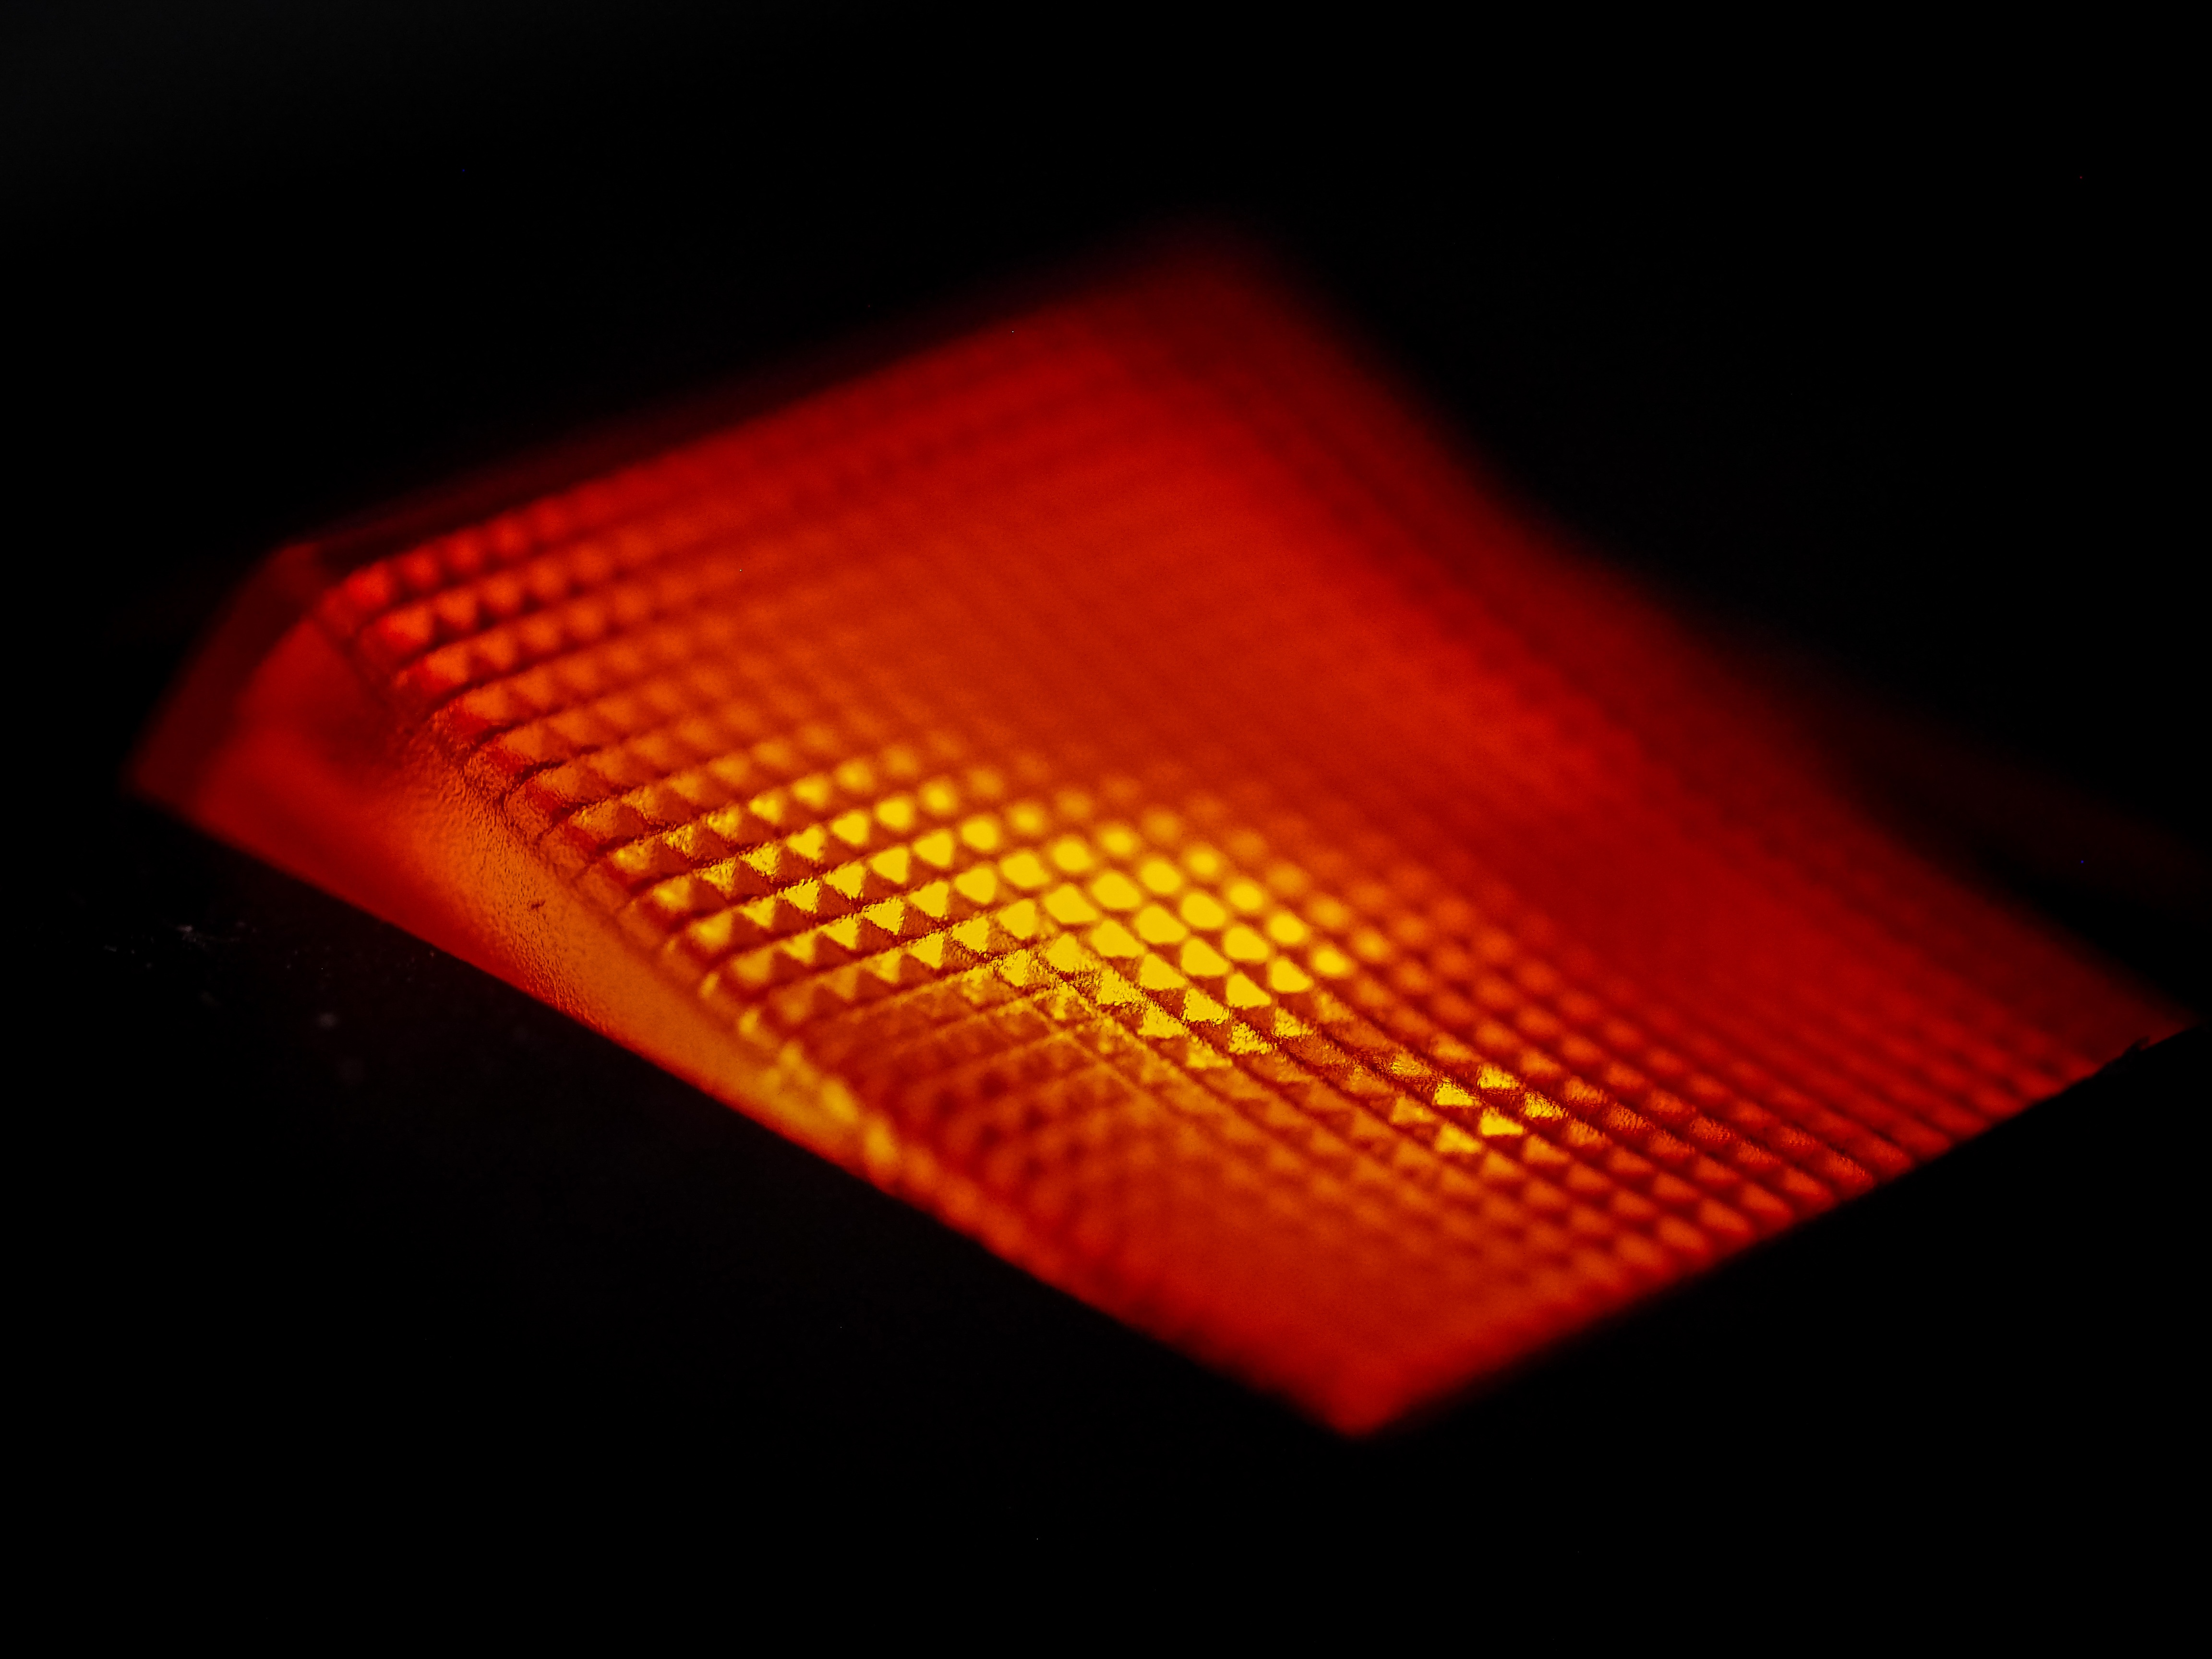
light, technology, orange, red, signage, lighting, switch, electric, shape, turn on, computer wallpaper, geological phenomenon, display device